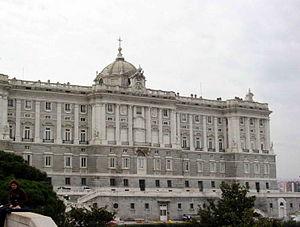
La Bibliothèque royale, est une bibliothèque nationale d'Espagne, située à Madrid, dans un espace de 24 salles du Palais royal de Madrid.